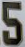
Number: 5